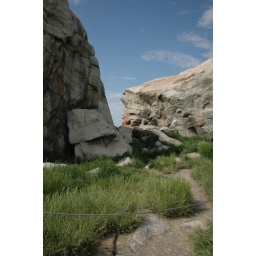
The ground beneath the rock is sandstone.